Sound barrier

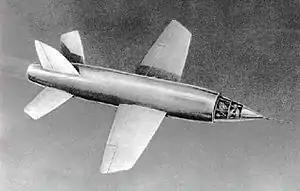
The prototype Miles M.52 turbojet powered aircraft, designed to achieve supersonic level flight

One of the highest recorded instrumented Mach numbers attained for a propeller aircraft is the Mach 0.891 for a Spitfire PR XI, flown during dive tests at the Royal Aircraft Establishment, Farnborough in April 1944. The Spitfire, a photo-reconnaissance variant, the Mark XI, fitted with an extended "rake type" multiple pitot system, was flown by Squadron Leader J. R. Tobin to this speed, corresponding to a corrected true airspeed (TAS) of 606 mph. In a subsequent flight, Squadron Leader Anthony Martindale achieved Mach 0.92, but it ended in a forced landing after over-revving damaged the engine.